Quadrus cerialis

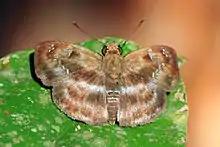
Female, dorsal sideCristalino River, Southern Amazon, Brazil

Quadrus cerialis, the common blue-skipper or peppered blue skipper, is a butterfly of the family Hesperiidae. It is found from Panama to Bolivia. The habitat consists of rainforests, cloud forests and humid deciduous forests at altitudes up to 1,400 metres.